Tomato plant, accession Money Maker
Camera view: tilt-top (135 deg); turntable rotation: 210 degrees
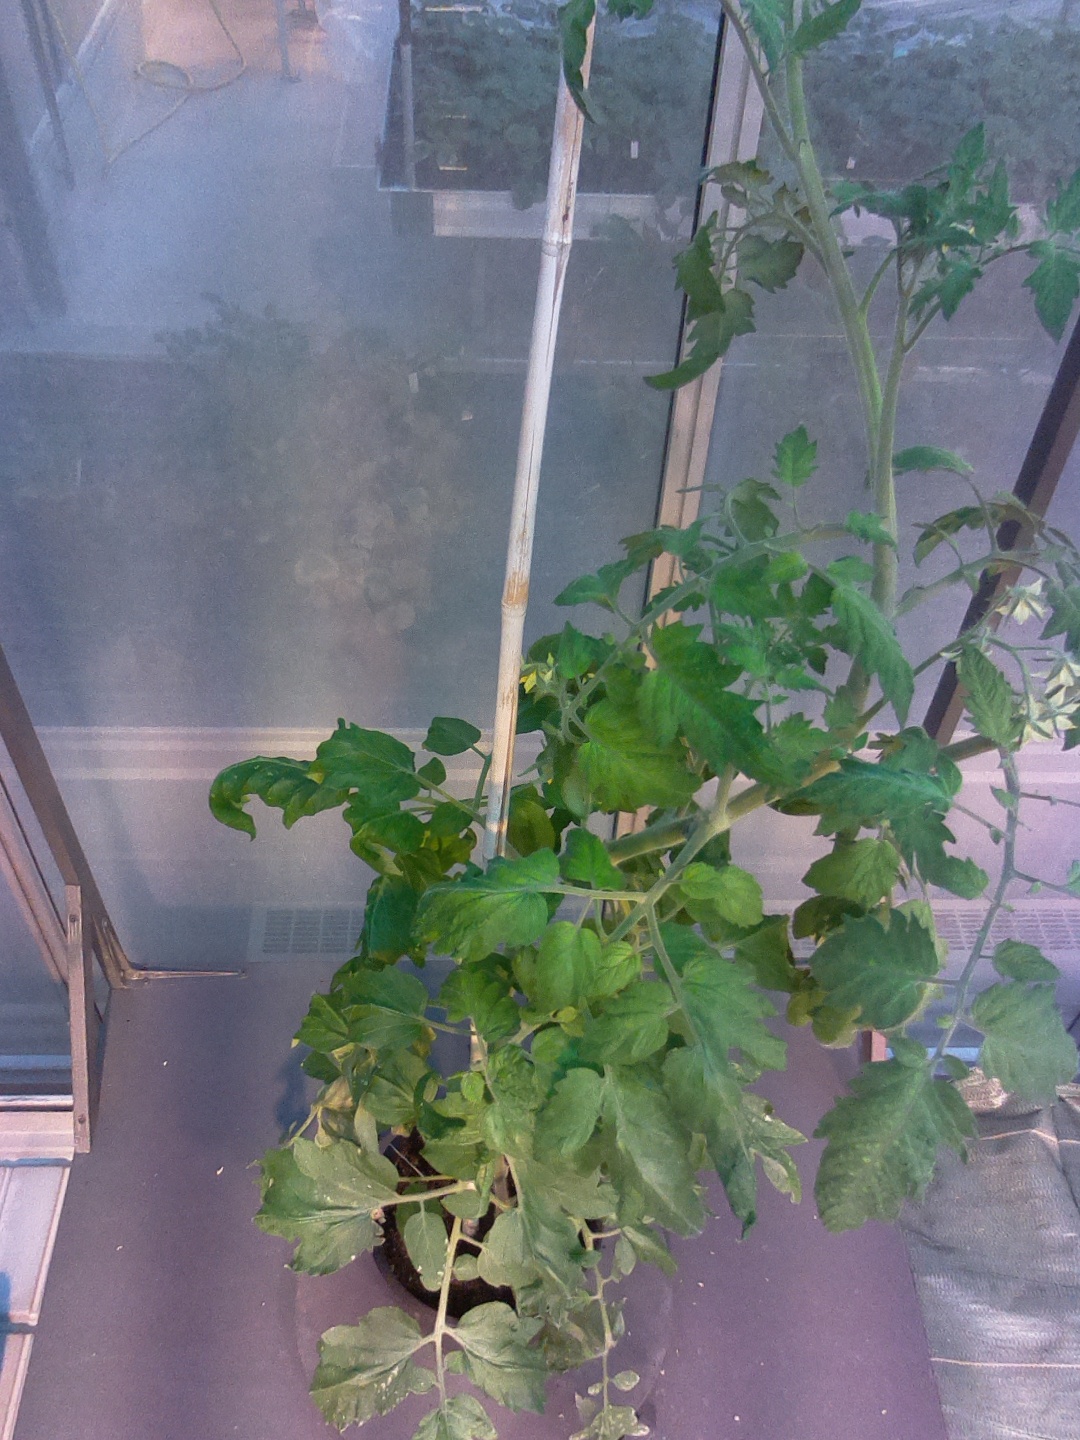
BBCH growth stage 70: Fruits at the main stem or branches visibles